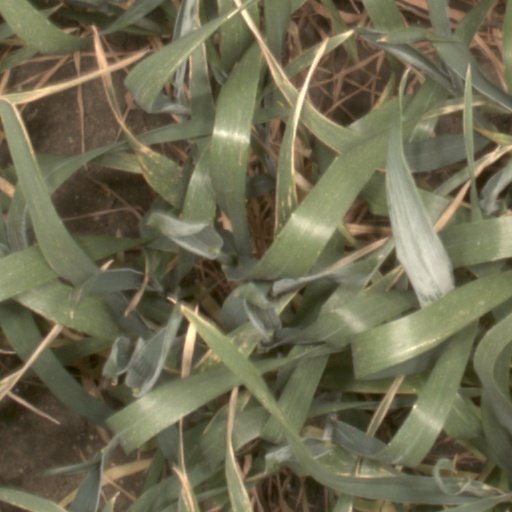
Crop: wheat